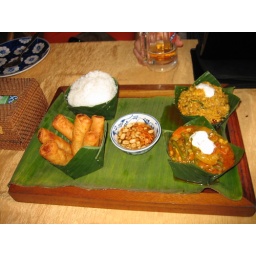
Spring rolls, chicken and fish amok in Siem Reap